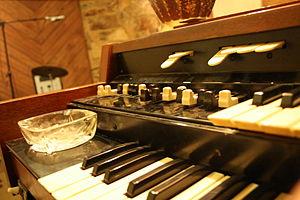
Rattus Norvegicus est le premier album du groupe britannique The Stranglers. Paru en avril 1977, sa réalisation est fortement liée à celle du deuxième album, No More Heroes. Enregistré en quelques jours, il est constitué d’une partie des chansons que le groupe a écrites depuis sa formation, en 1974, et qui font partie de son répertoire habituel de l’époque. Le producteur Martin Rushent y fait quasiment ses débuts et va se faire connaître par son entremise.